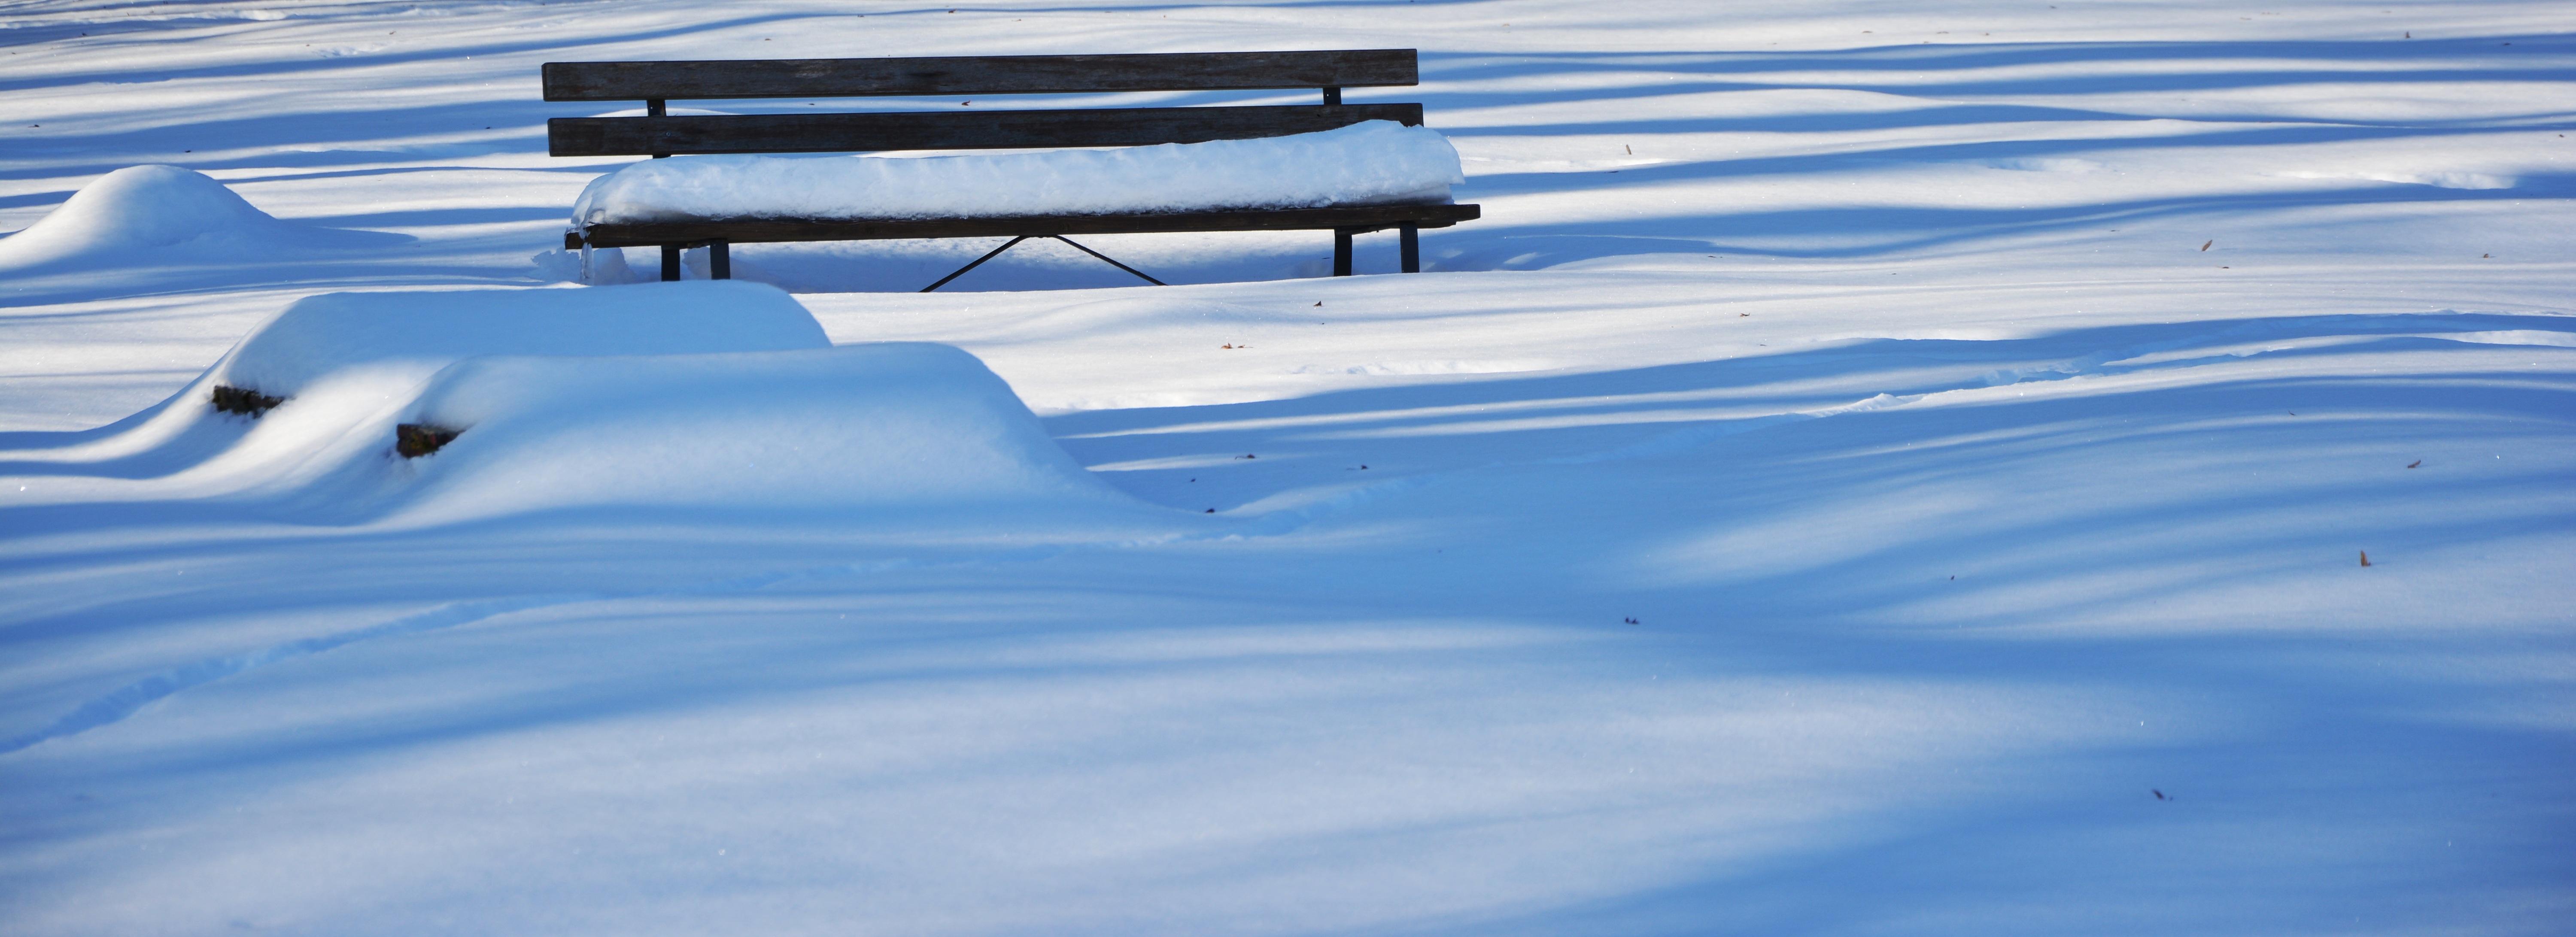
sea, water, snow, winter, wave, ice, reflection, weather, snowy, blue, arctic, lonely, snowfall, bank, wintry, freezing, light and shadow, winter mood, snowed in, atmosphere of earth